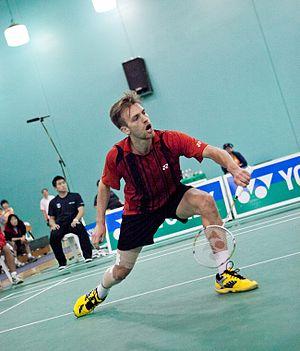
Marc Zwiebler, né le 13 mars 1984 à Bonn en Allemagne, est un joueur professionnel de badminton évoluant dans la catégorie « Simple messieurs ».